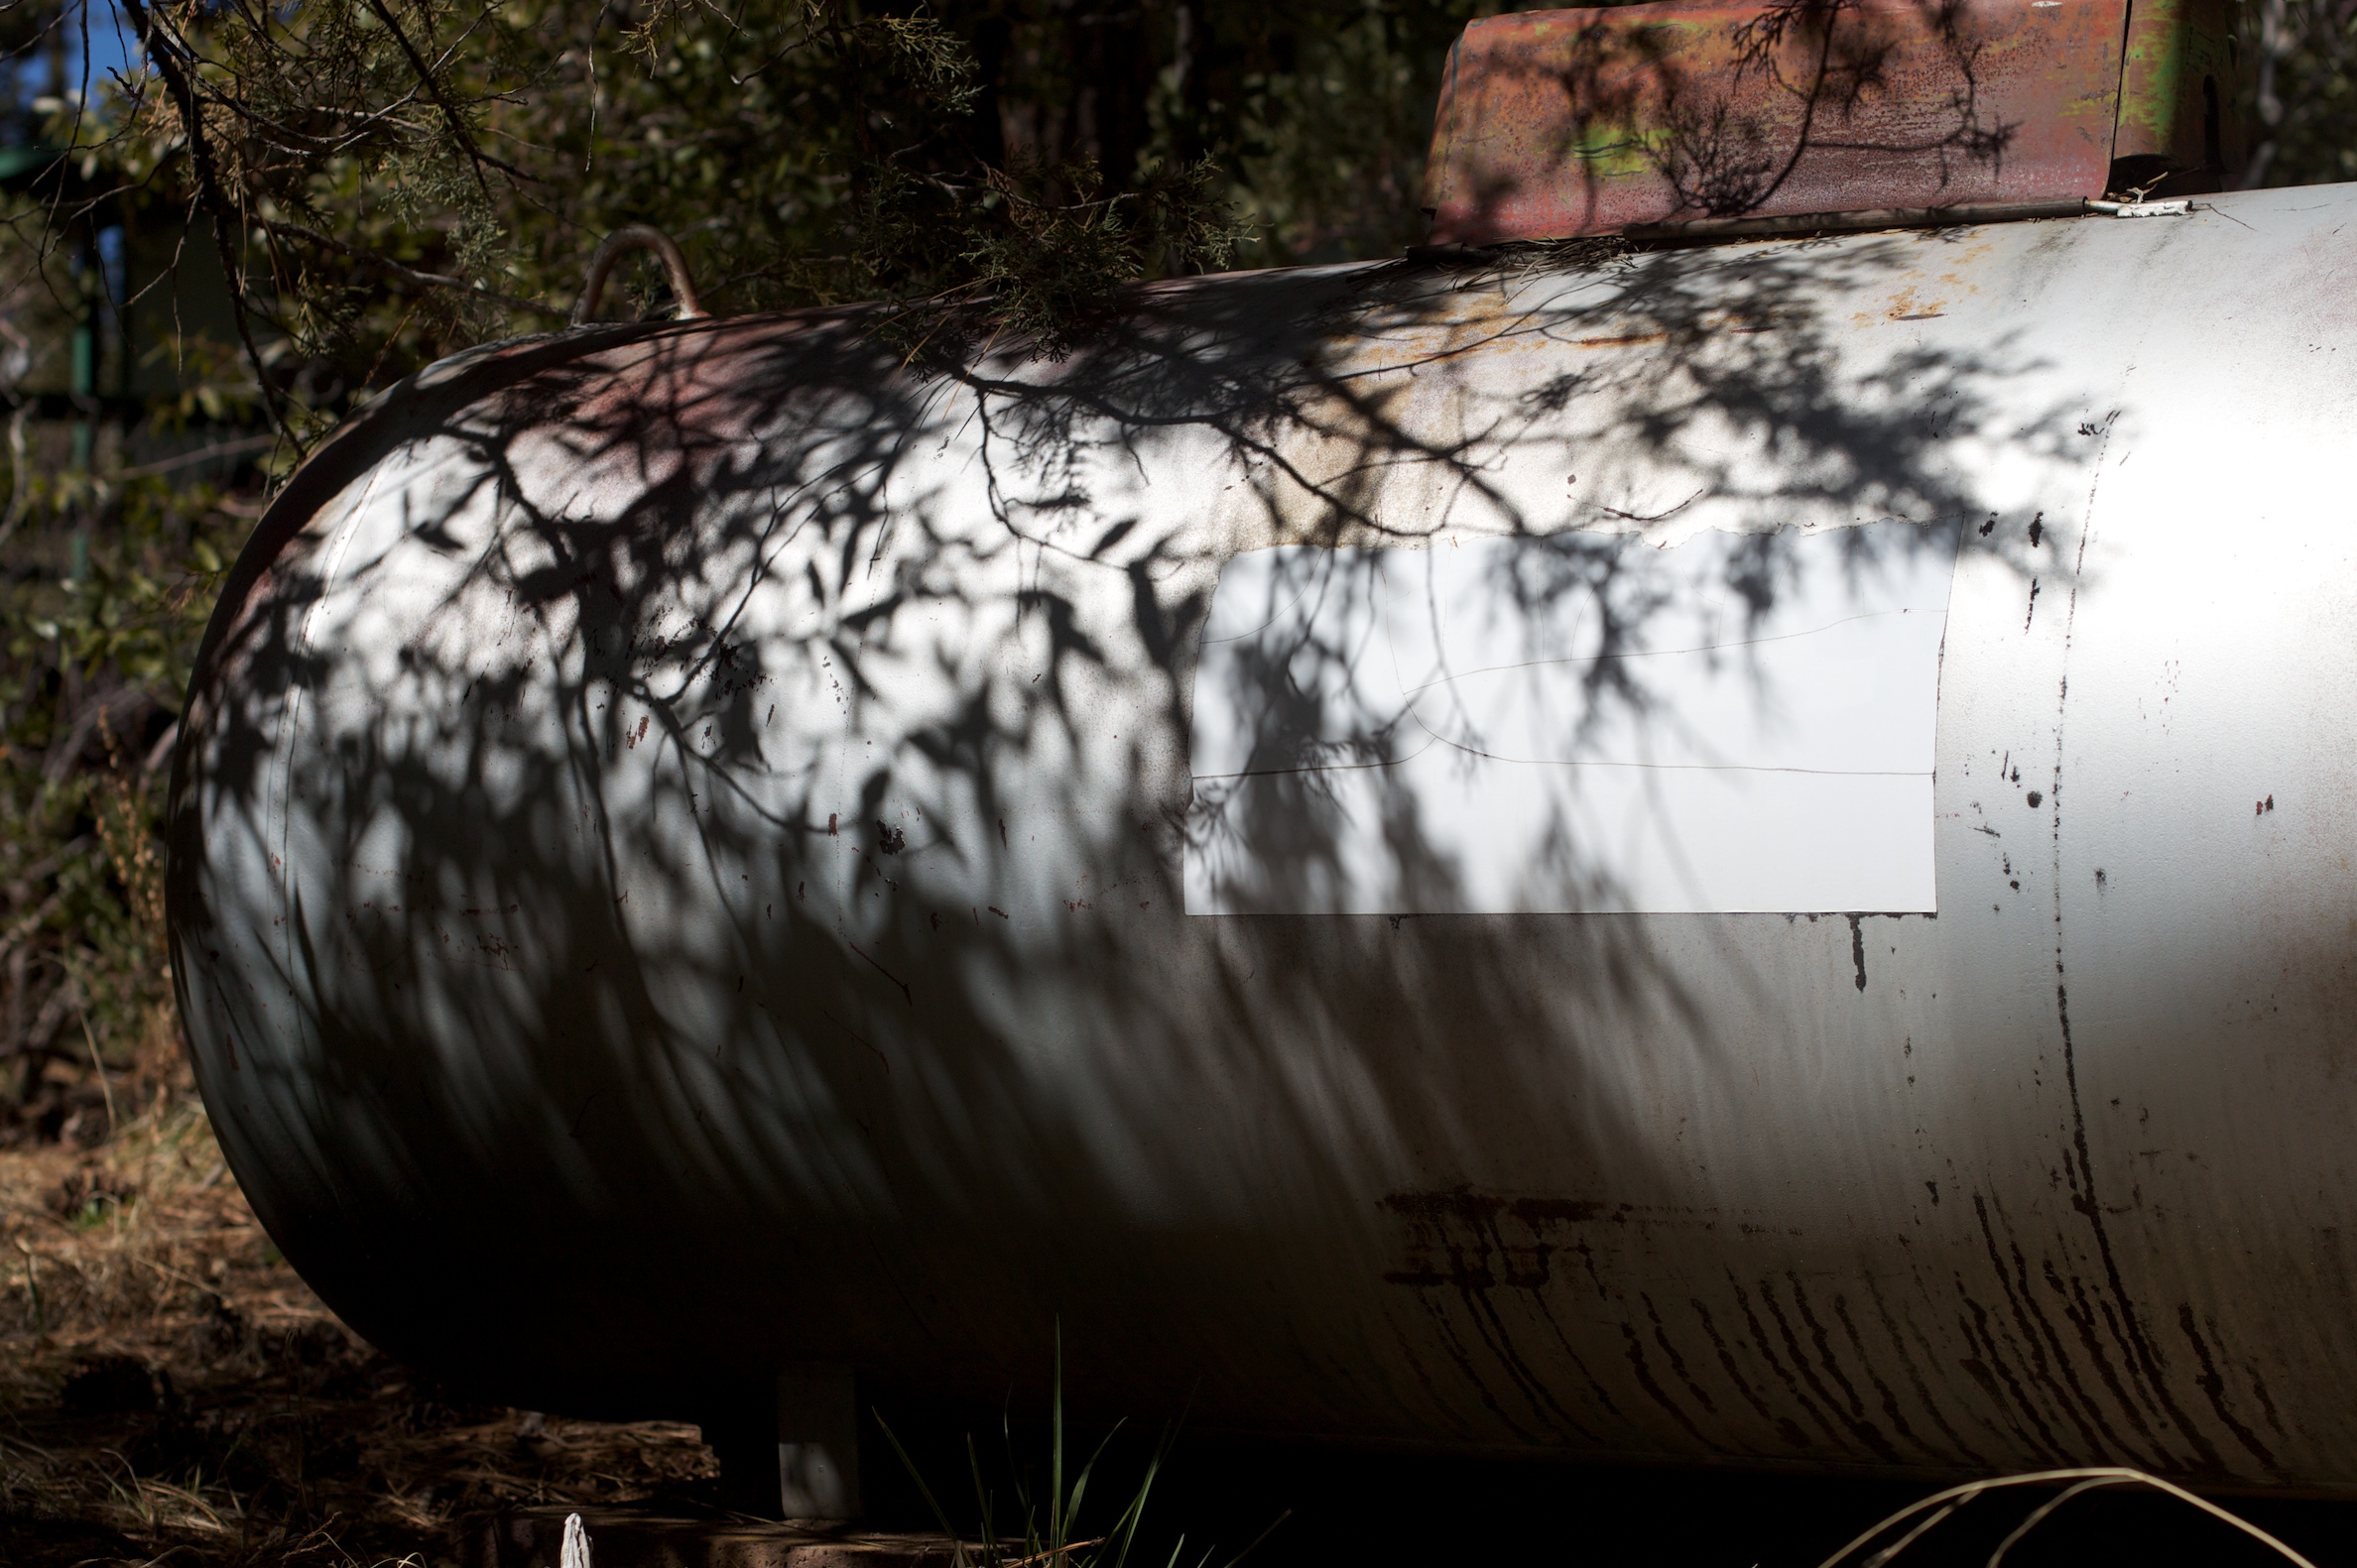
tree, wood, reflection